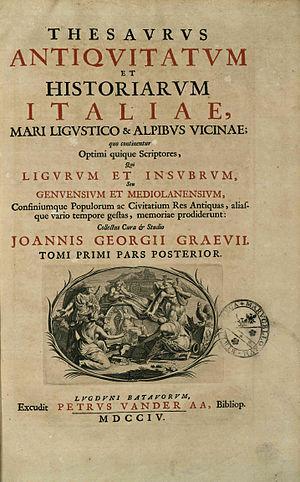
Johann Georg Grævius, né le 29 janvier 1632 à et mort le 11 janvier 1703, était un philologue et critique allemand.